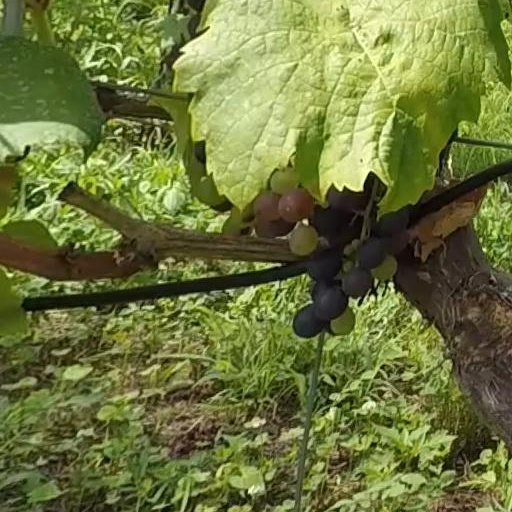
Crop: grape